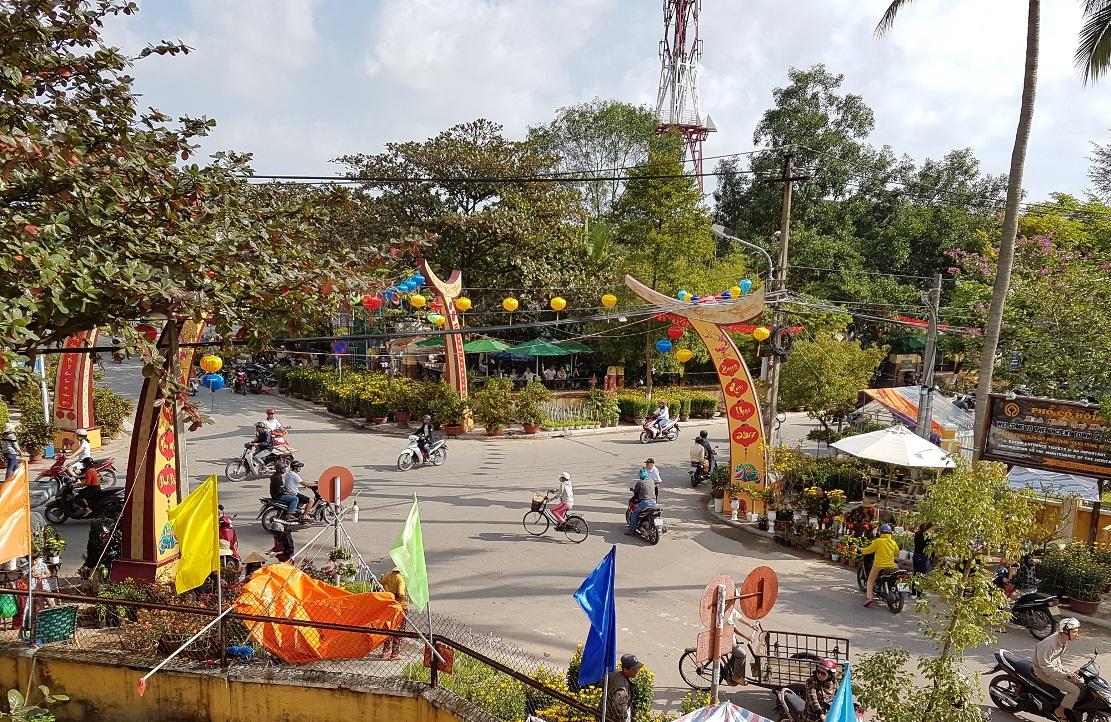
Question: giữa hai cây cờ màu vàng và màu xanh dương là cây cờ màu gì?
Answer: màu xanh lá